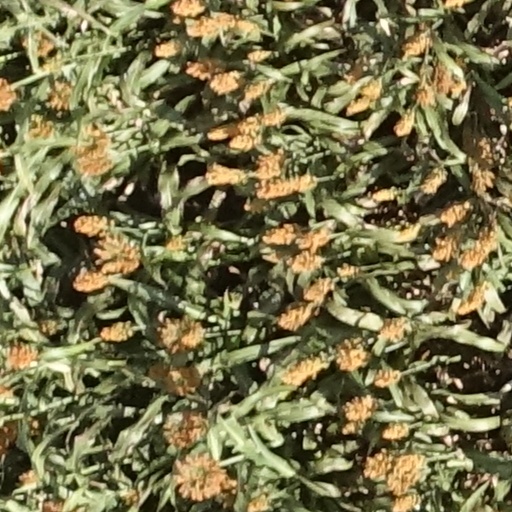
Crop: sorghum